Question: Please indicate a possible affordance area of the bench that can be used for sitting on
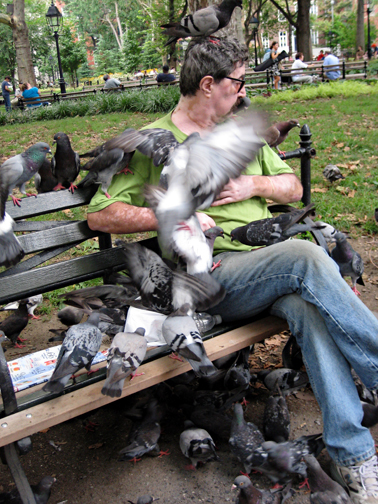
Answer: [2.5, 269, 317.5, 410]